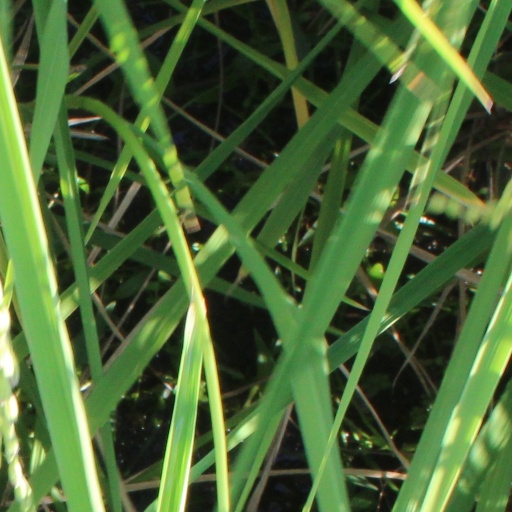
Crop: rice